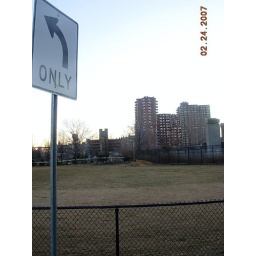
in the corner of the ball field